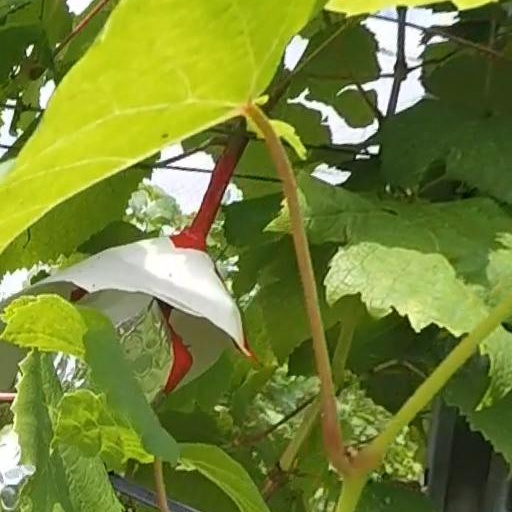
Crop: grape